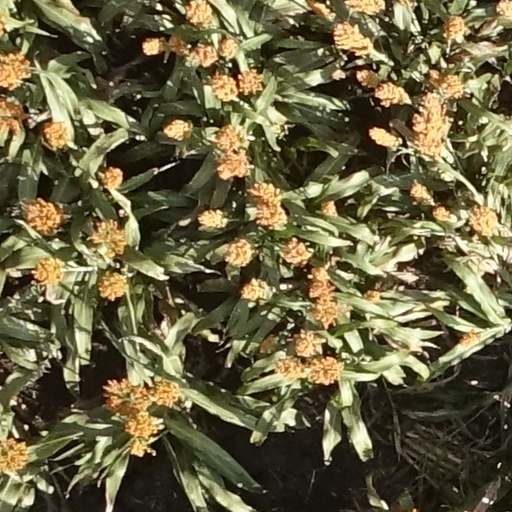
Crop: sorghum